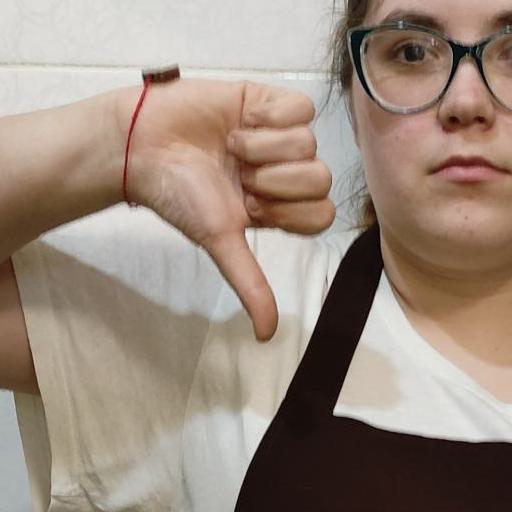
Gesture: dislike